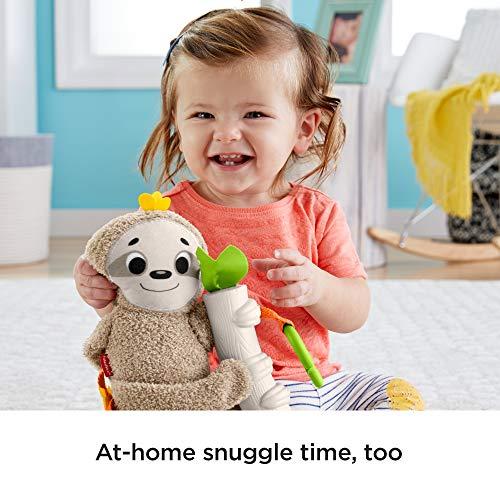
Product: Fisher-Price Slow Much Fun Stroller Sloth
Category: Toys & Games | Baby & Toddler Toys | Car Seat & Stroller Toys
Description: Portable sloth toy for babies from birth+.
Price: $8.29